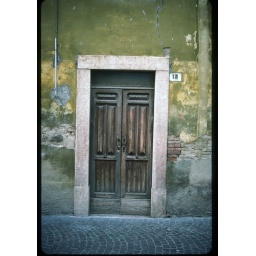
I found this door while walking around the lake town of Lazise, lake of Garda.  The color and texture impressed me.